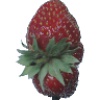
Label: Strawberry Wedge 1